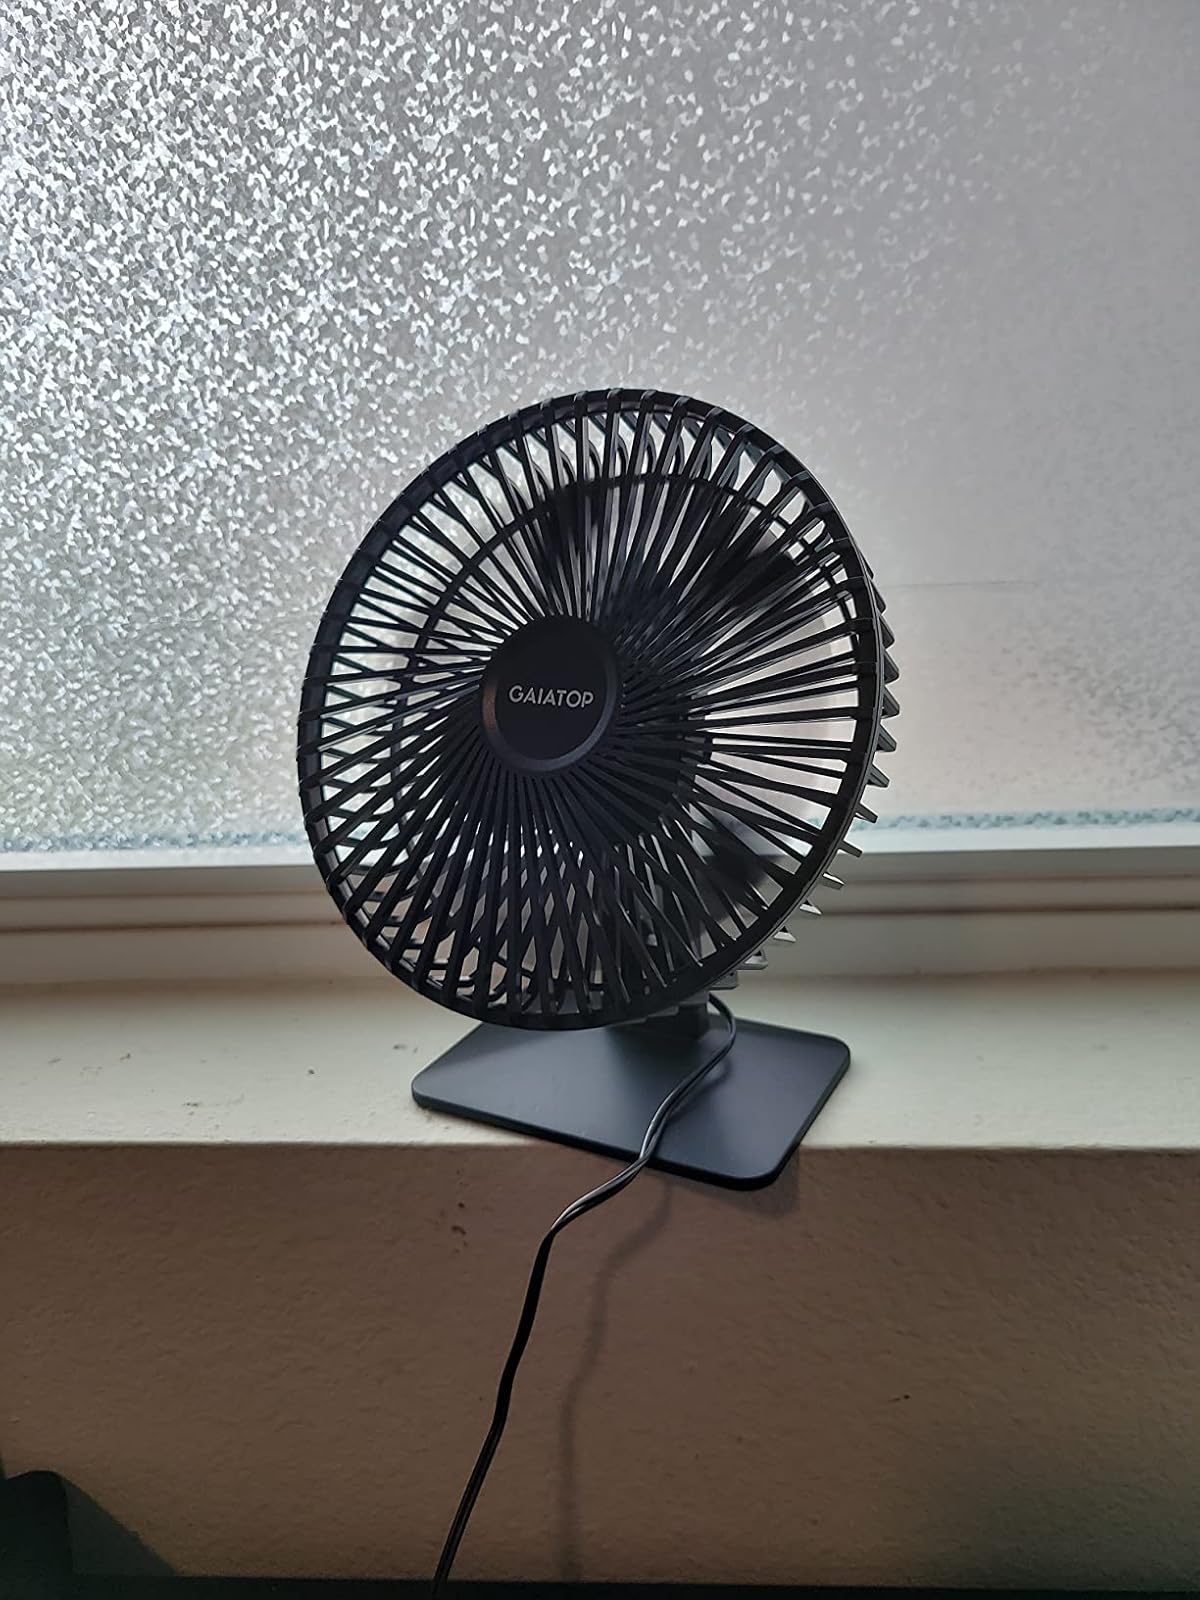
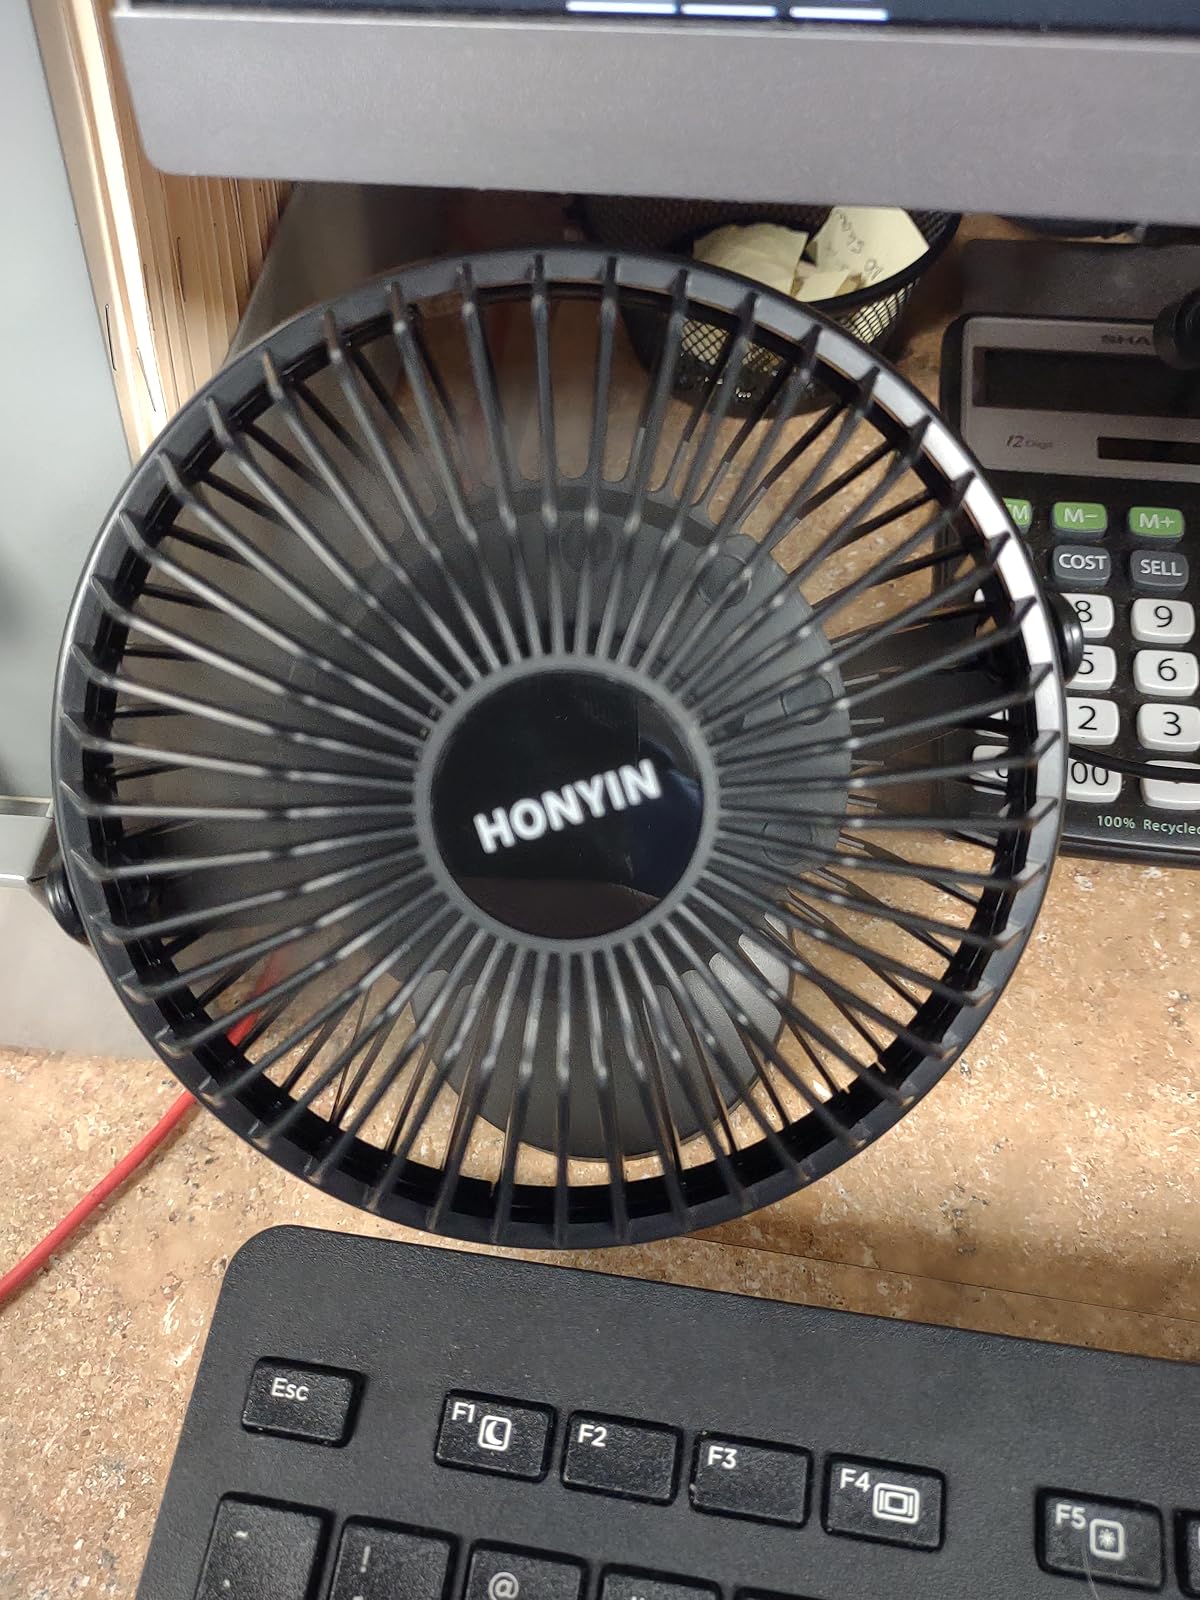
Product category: fan
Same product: no